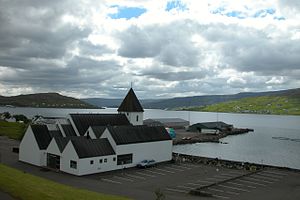
Kirker på Færøerne
Kirker på Færøerne er en oversigt over kirkebygninger på Færøerne.